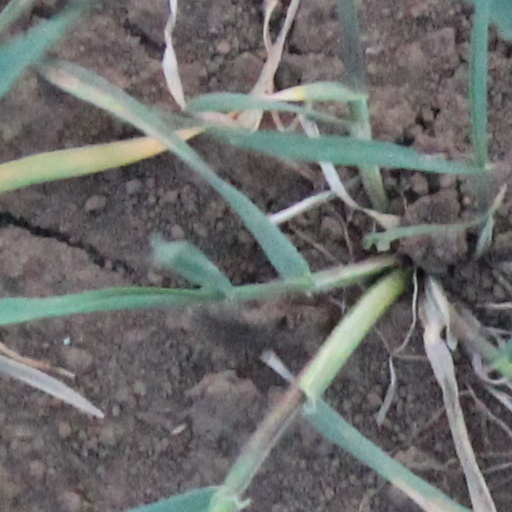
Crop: wheat